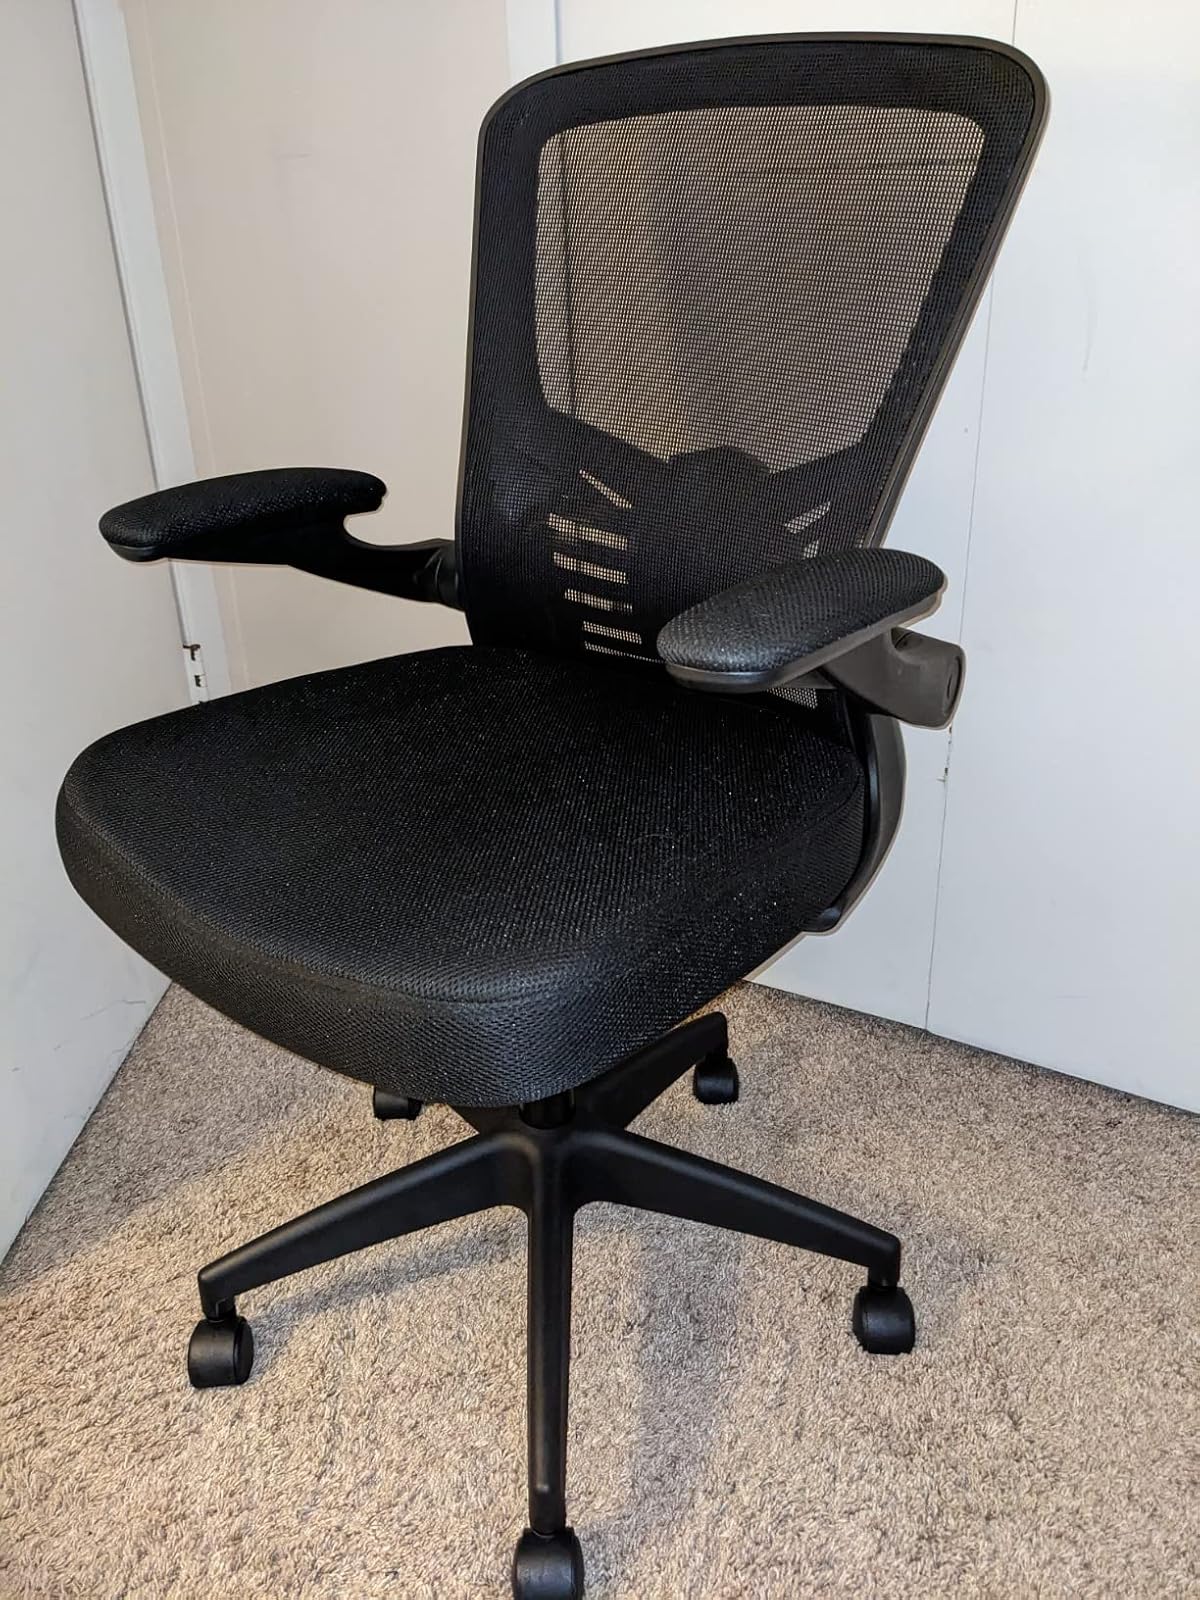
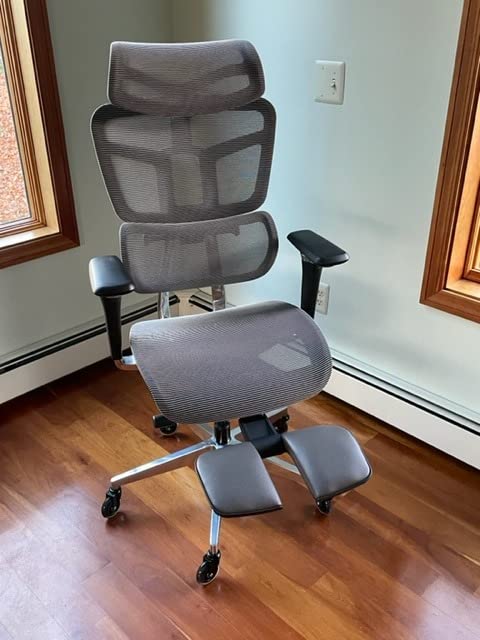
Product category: items_chair
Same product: no